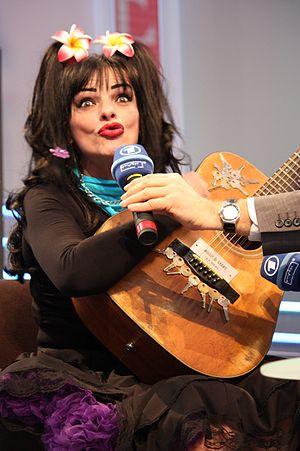
Le Berliner Kabarett Anstalt est un cabaret berlinois situé dans l'arrondissement de Friedrichshain-Kreuzberg, au 34 de la rue Mehringdamm.